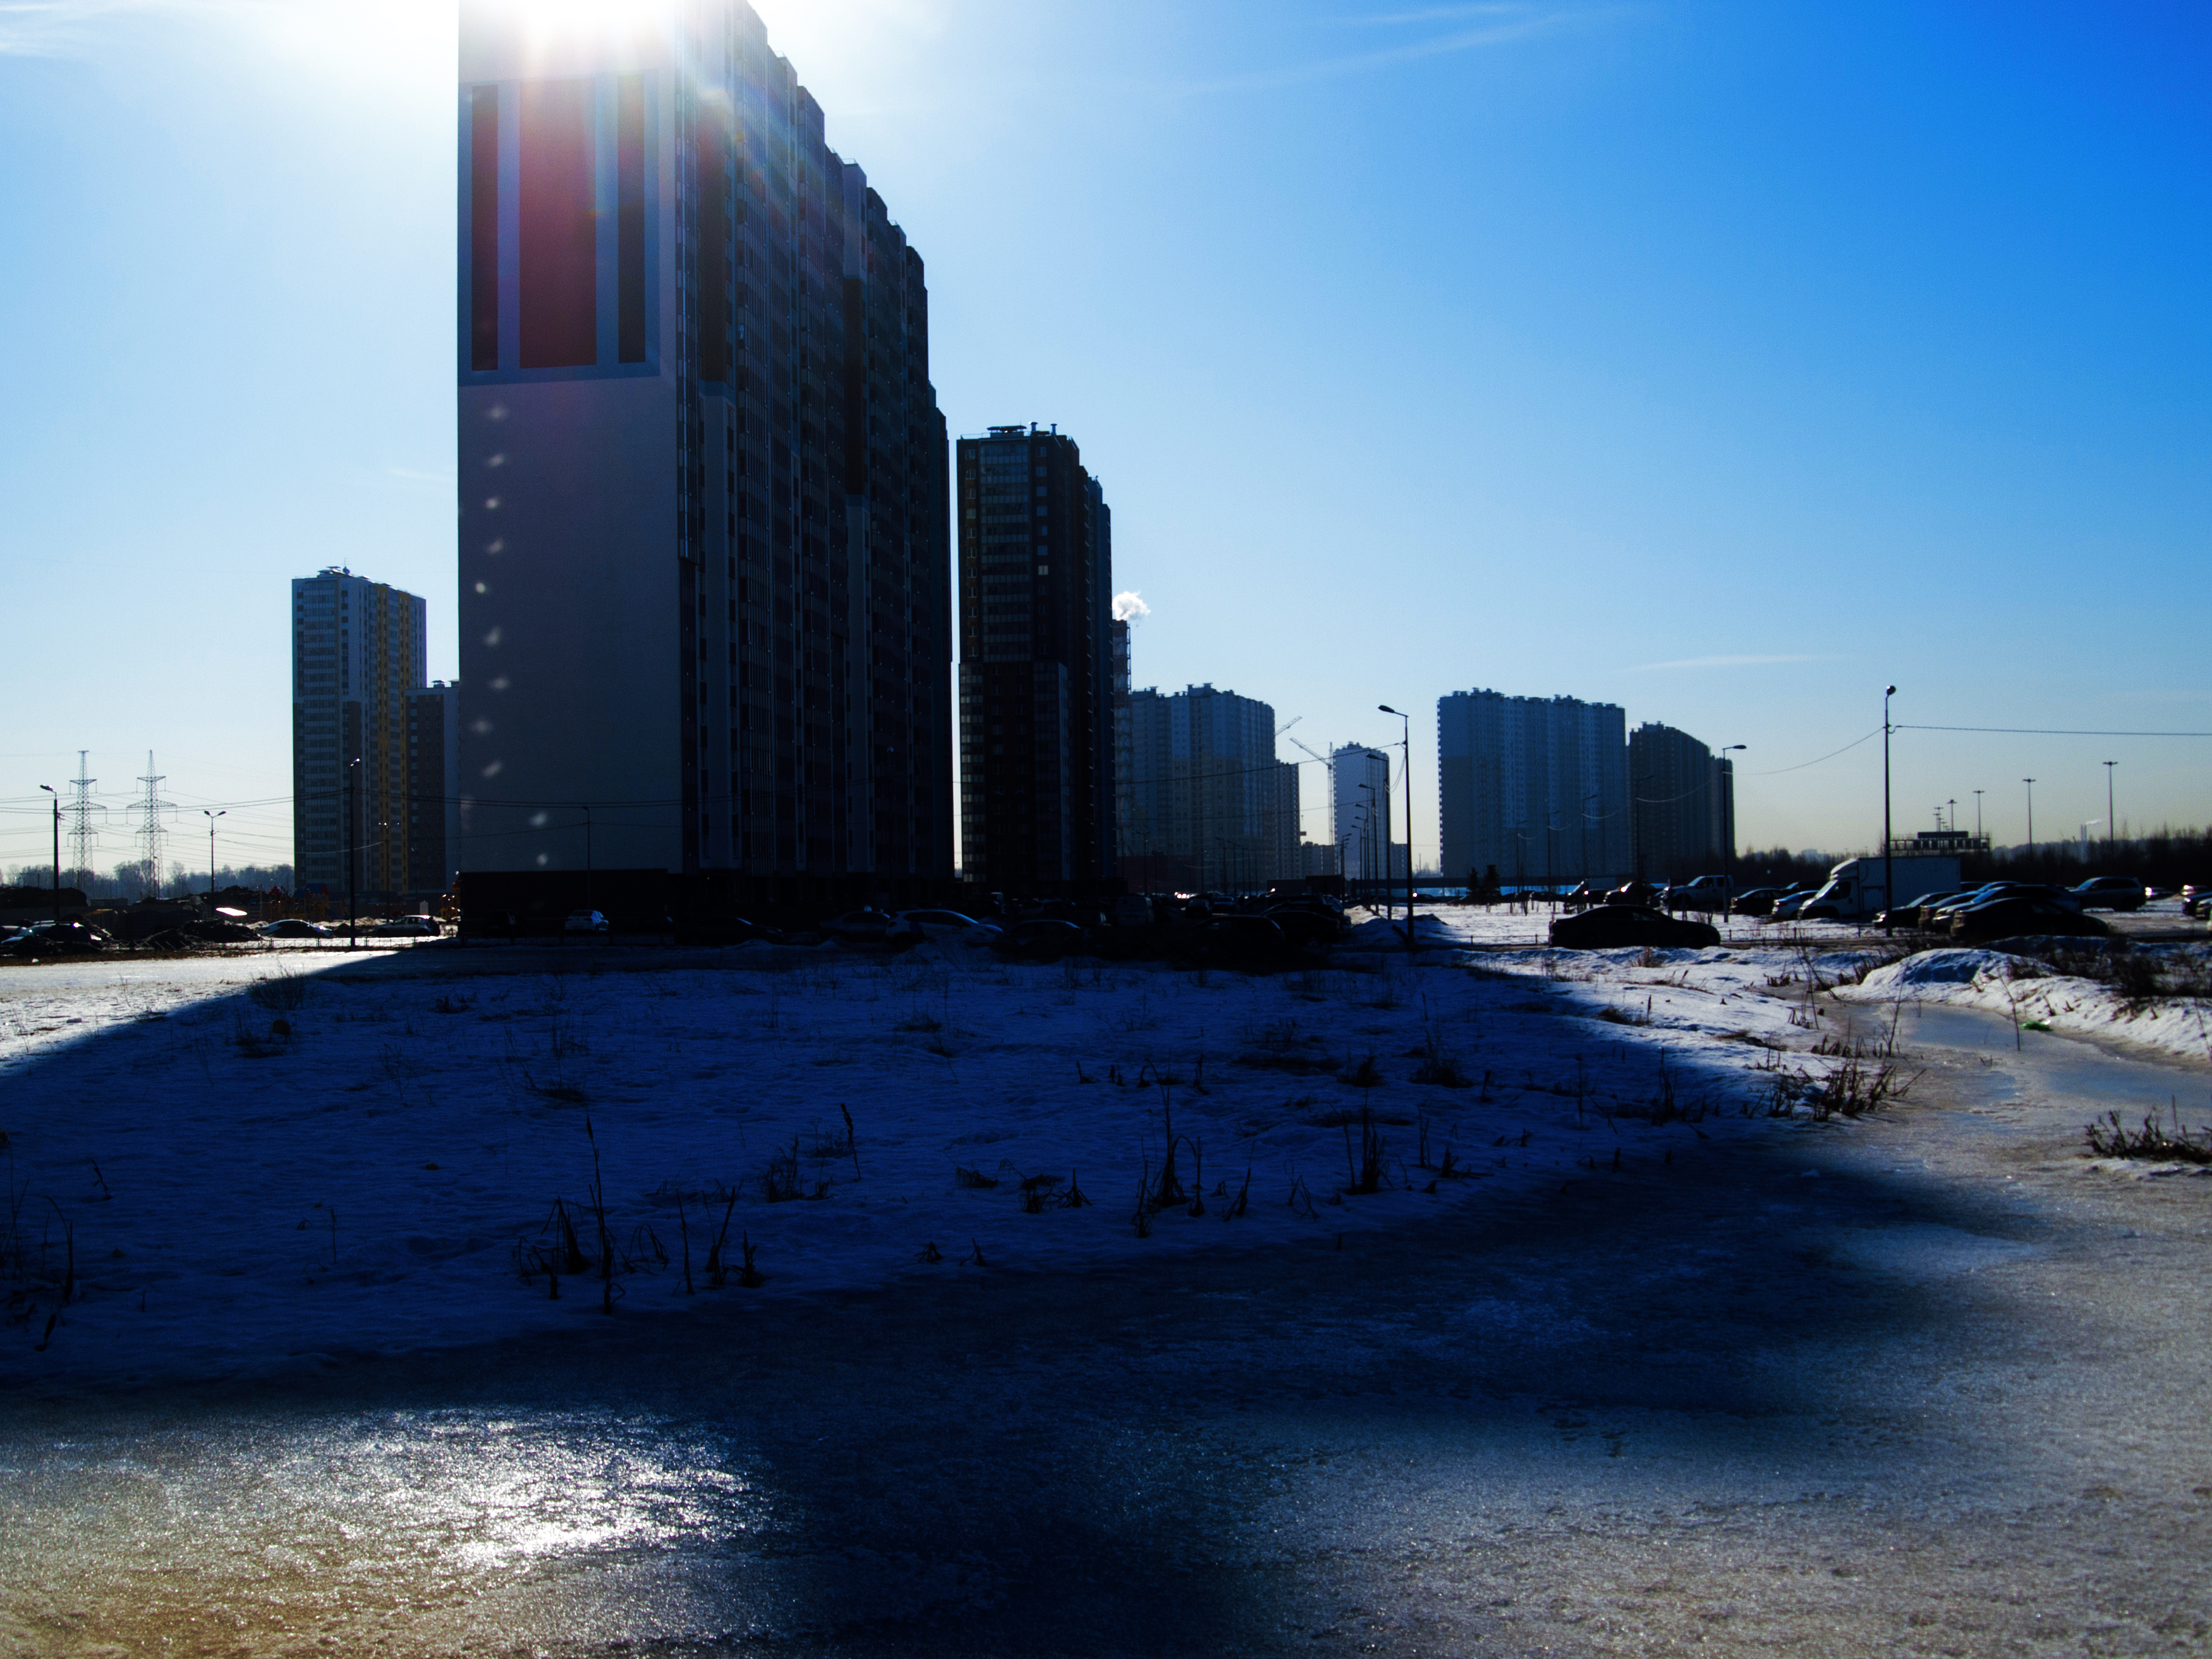
images, sky, building, daytime, skyscraper, water, cloud, sunlight, freezing, tower block, dusk, tree, cityscape, morning, condominium, city, landscape, horizon, landmark, metropolitan area, road surface, urban area, tower, metropolis, human settlement, snow, mixed use, road, reflection, evening, winter, downtown, town, sunset, commercial building, headquarters, ocean, asphalt, street, shadow, dawn, house, skyline, night, frost, sunrise, street light, corporate headquarters, sea